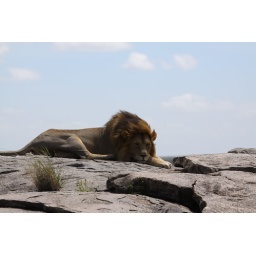
Impressive male lion having a rest atop this large boulder in the middle of the Serangetti